Polymorphs of silicon carbide

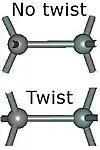

A shorthand has been developed to catalogue the vast number of possible polytype crystal structures: Let us define three SiC bilayer structures (that is 3 atoms with two bonds in between in the illustrations below) and label them as A, B and C. Elements A and B do not change the orientation of the bilayer (except for possible rotation by 120°, which does not change the lattice and is ignored hereafter); the only difference between A and B is shift of the lattice. Element C, however, twists the lattice by 60°.